Virginio Arias

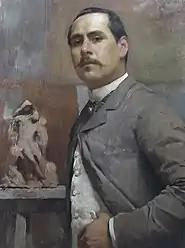
Virginio Arias; portrait by Arturo Michelena (1888)

He was born to a humble family, and originally worked in the fields. His artistic education began in Concepción, at the age of twelve, when he took lessons from a sculptor named Tomás Chávez. When he was nineteen, he became one of the most outstanding students of , who took him to Paris in 1875. The following year, he enrolled at the Academy of Fine Arts, where he studied with François Jouffroy, Alexandre Falguière and Jean-Paul Laurens. He remained in Paris until 1890.